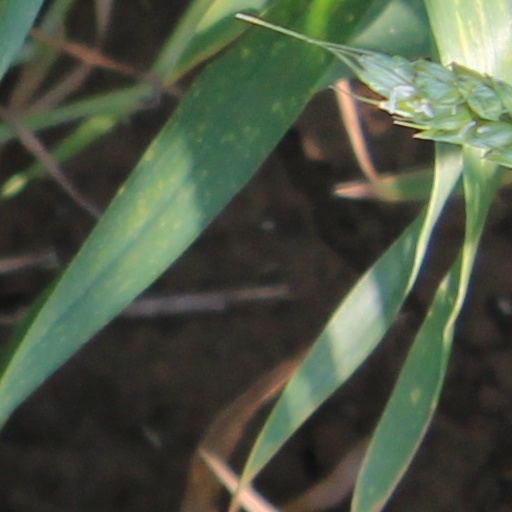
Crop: wheat